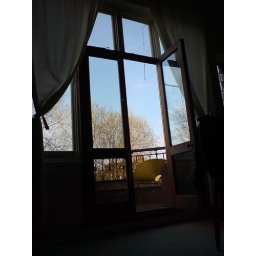
5 blue sky days in London